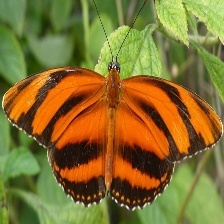
Species: BANDED ORANGE HELICONIAN